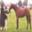
Label: horse